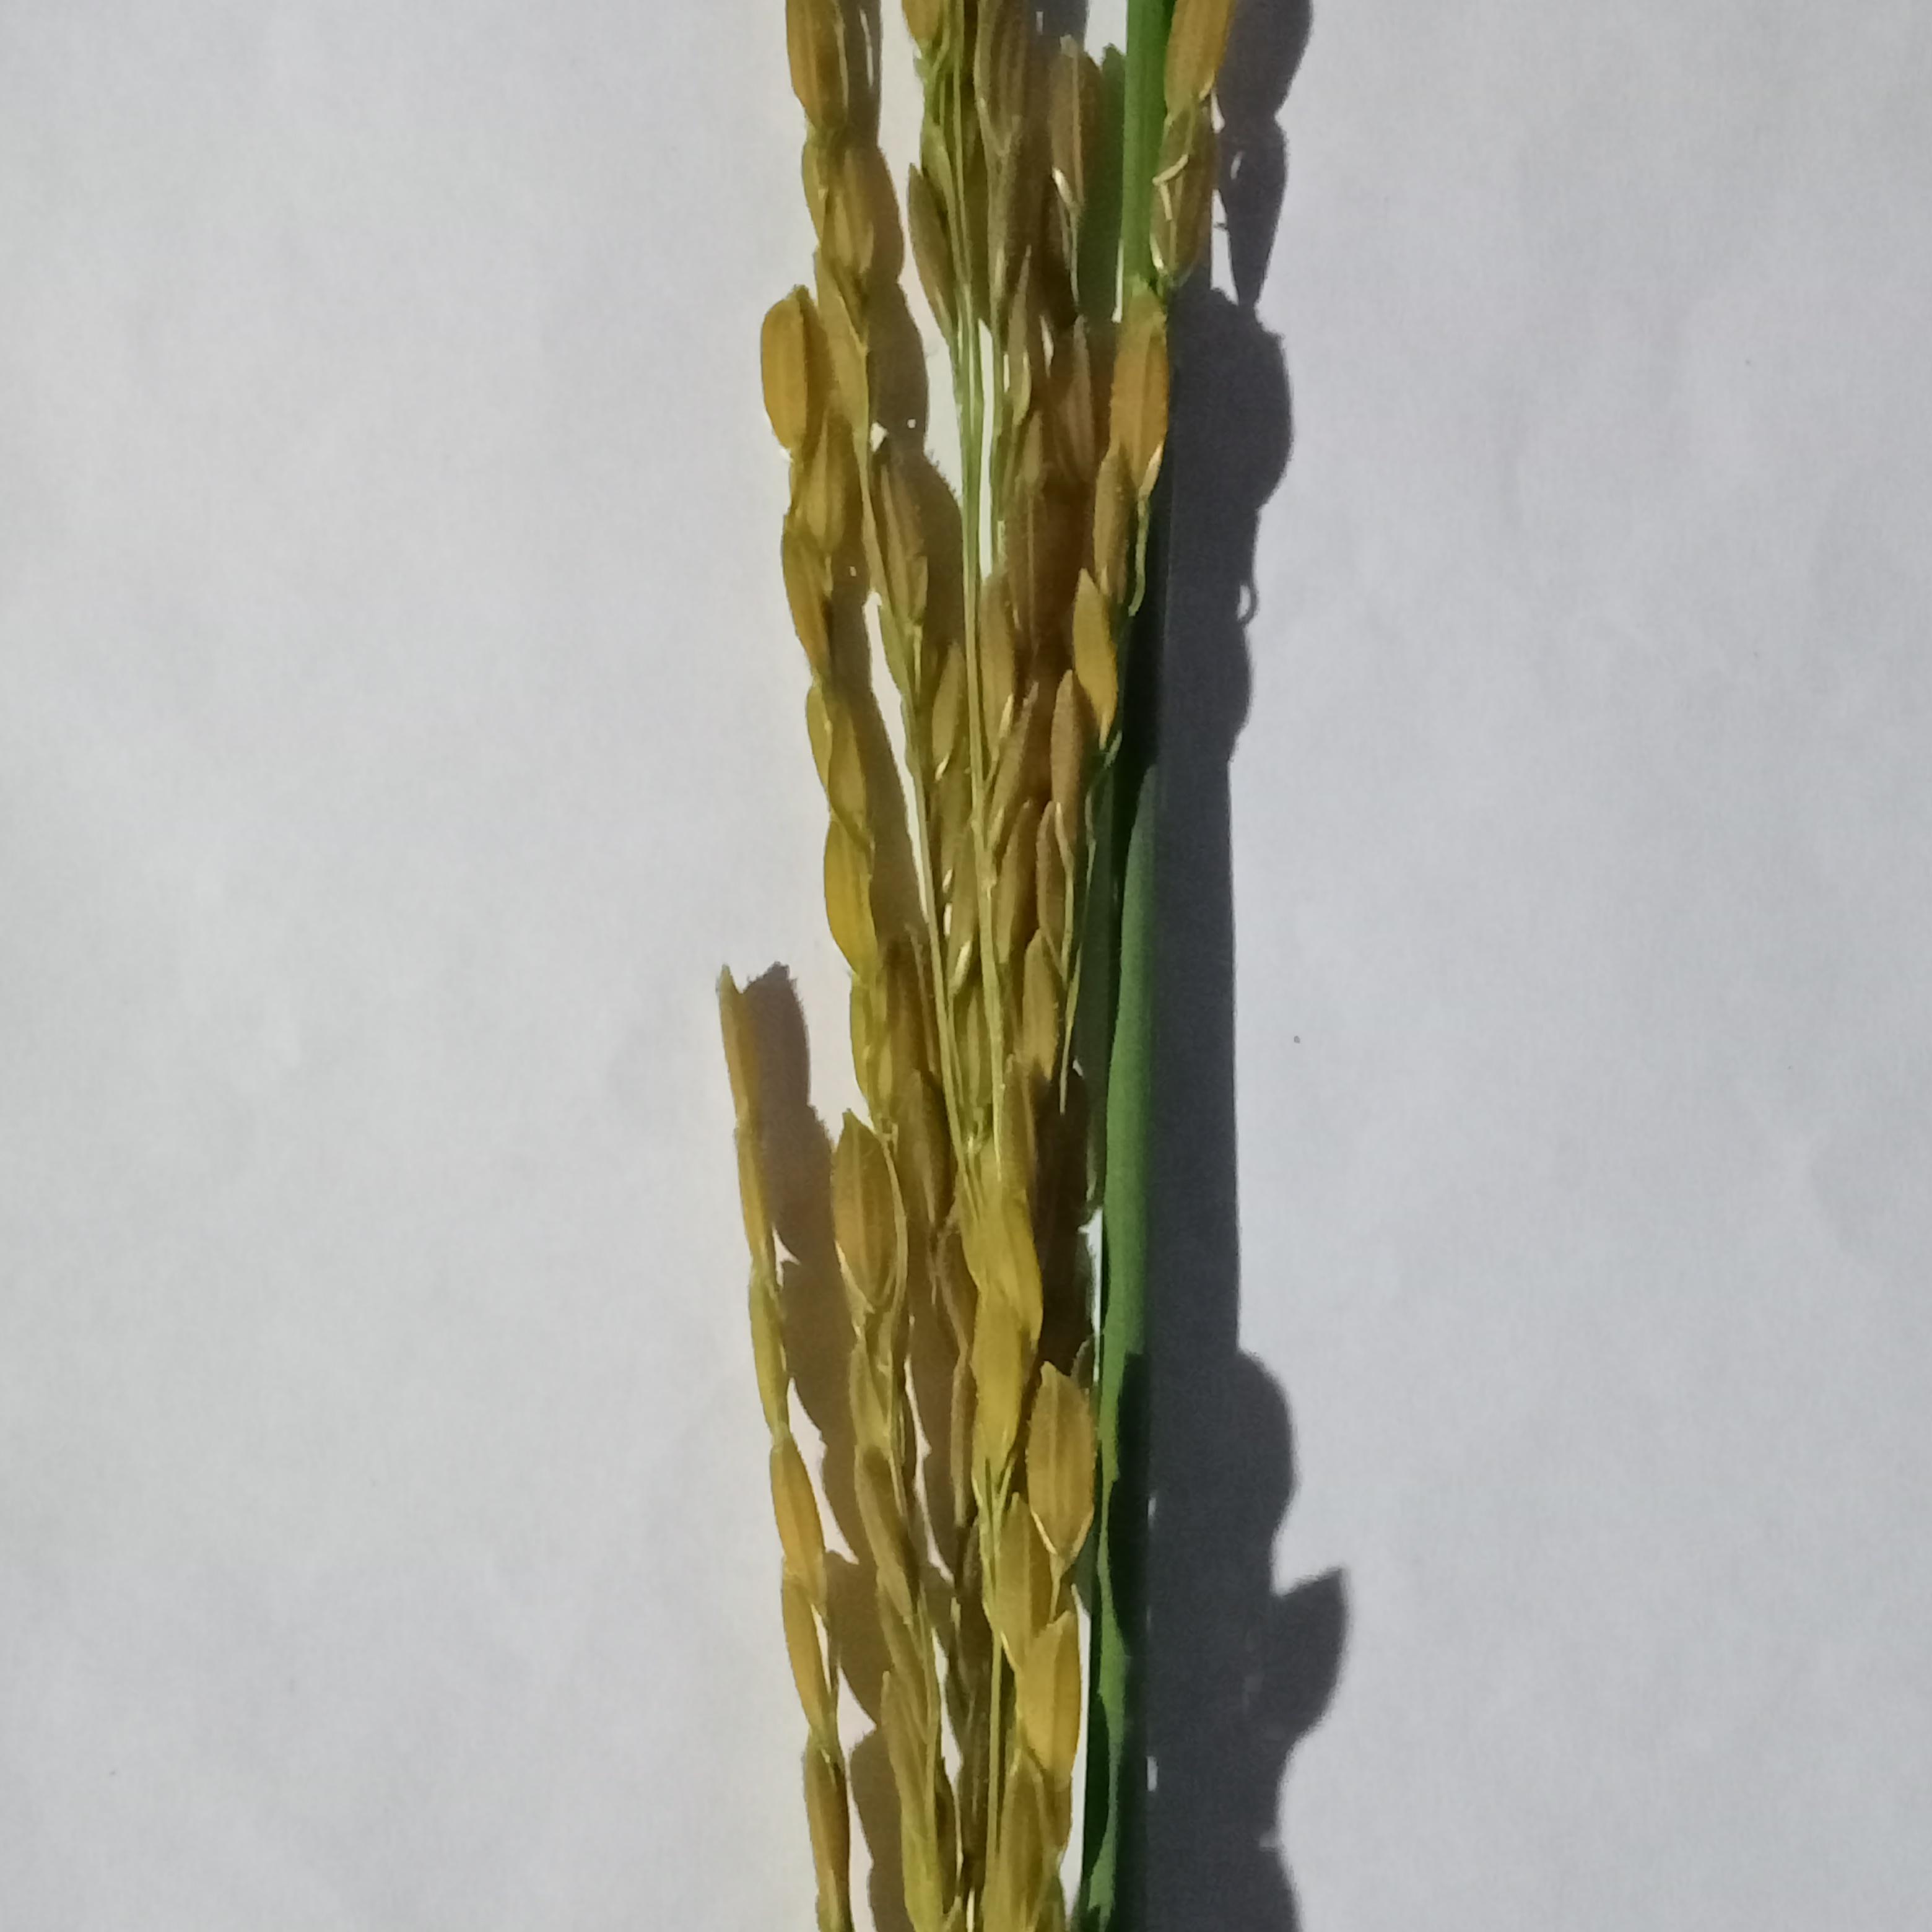
Label: Rice___Neck_Blast